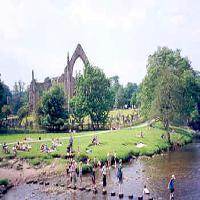
Weather: cloudy or overcast